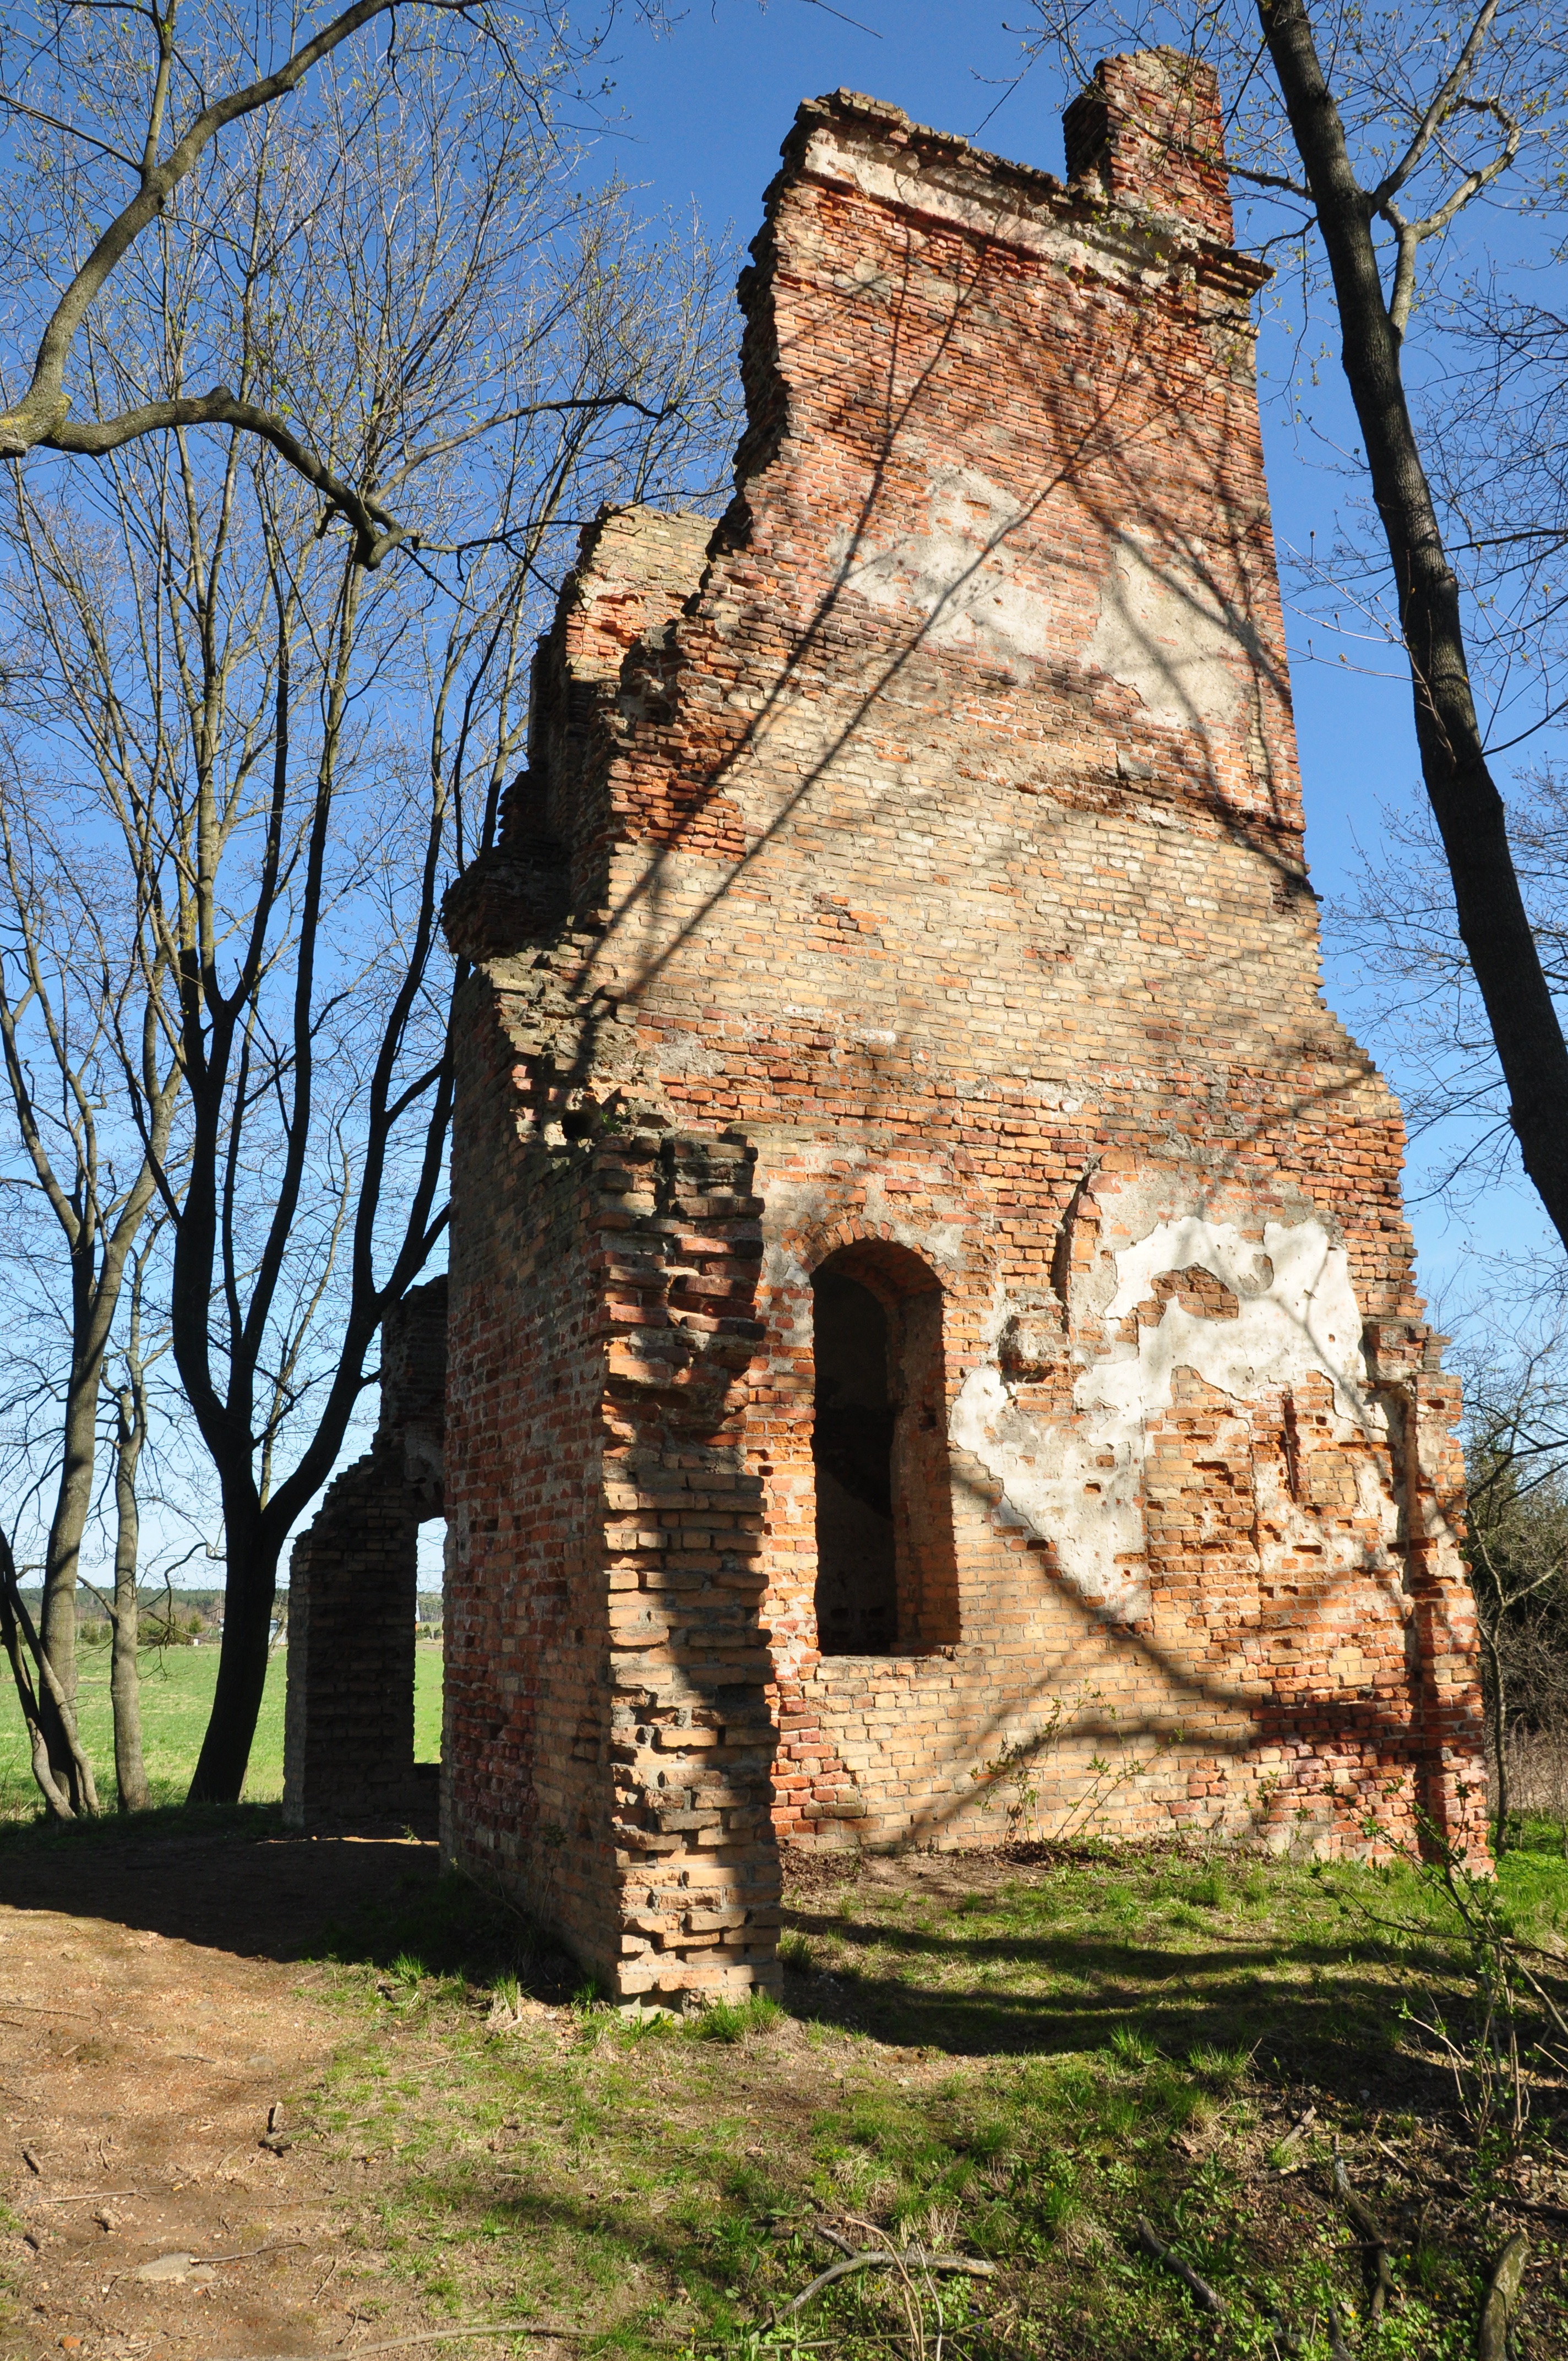
tree, house, building, old, monument, village, tower, church, chapel, place of worship, destroyed, ruins, poland, rural area, the ruins of the, ancient history